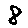
Label: 8